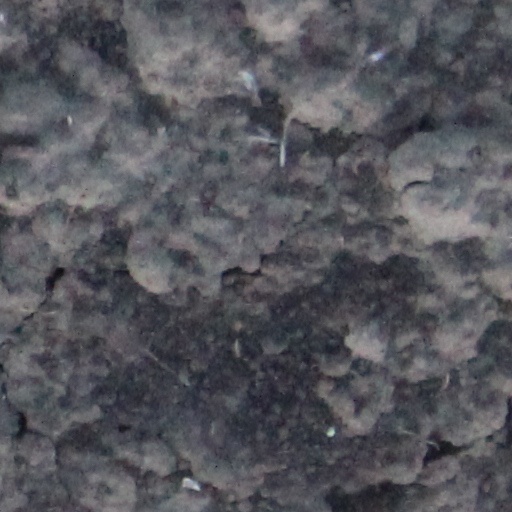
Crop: wheat